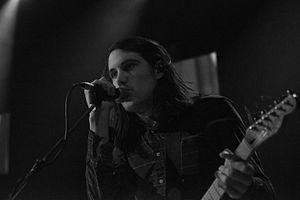
Cults est un groupe d'indie pop américain, originaire de New York. Formé en 2010, le groupe est composé de Brian Oblivion et de Madeline Follin.